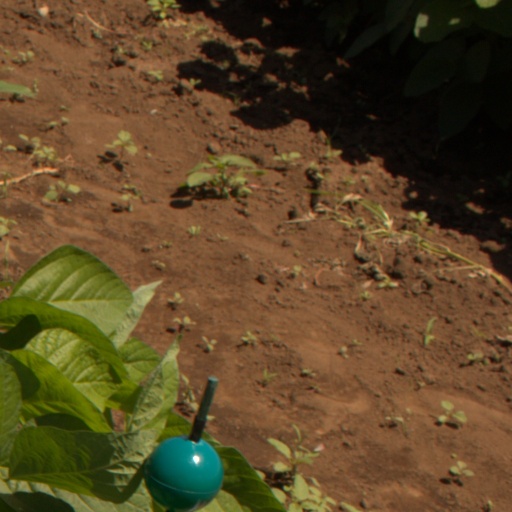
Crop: soybean